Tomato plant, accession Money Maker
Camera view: vertical (180 deg); turntable rotation: 90 degrees
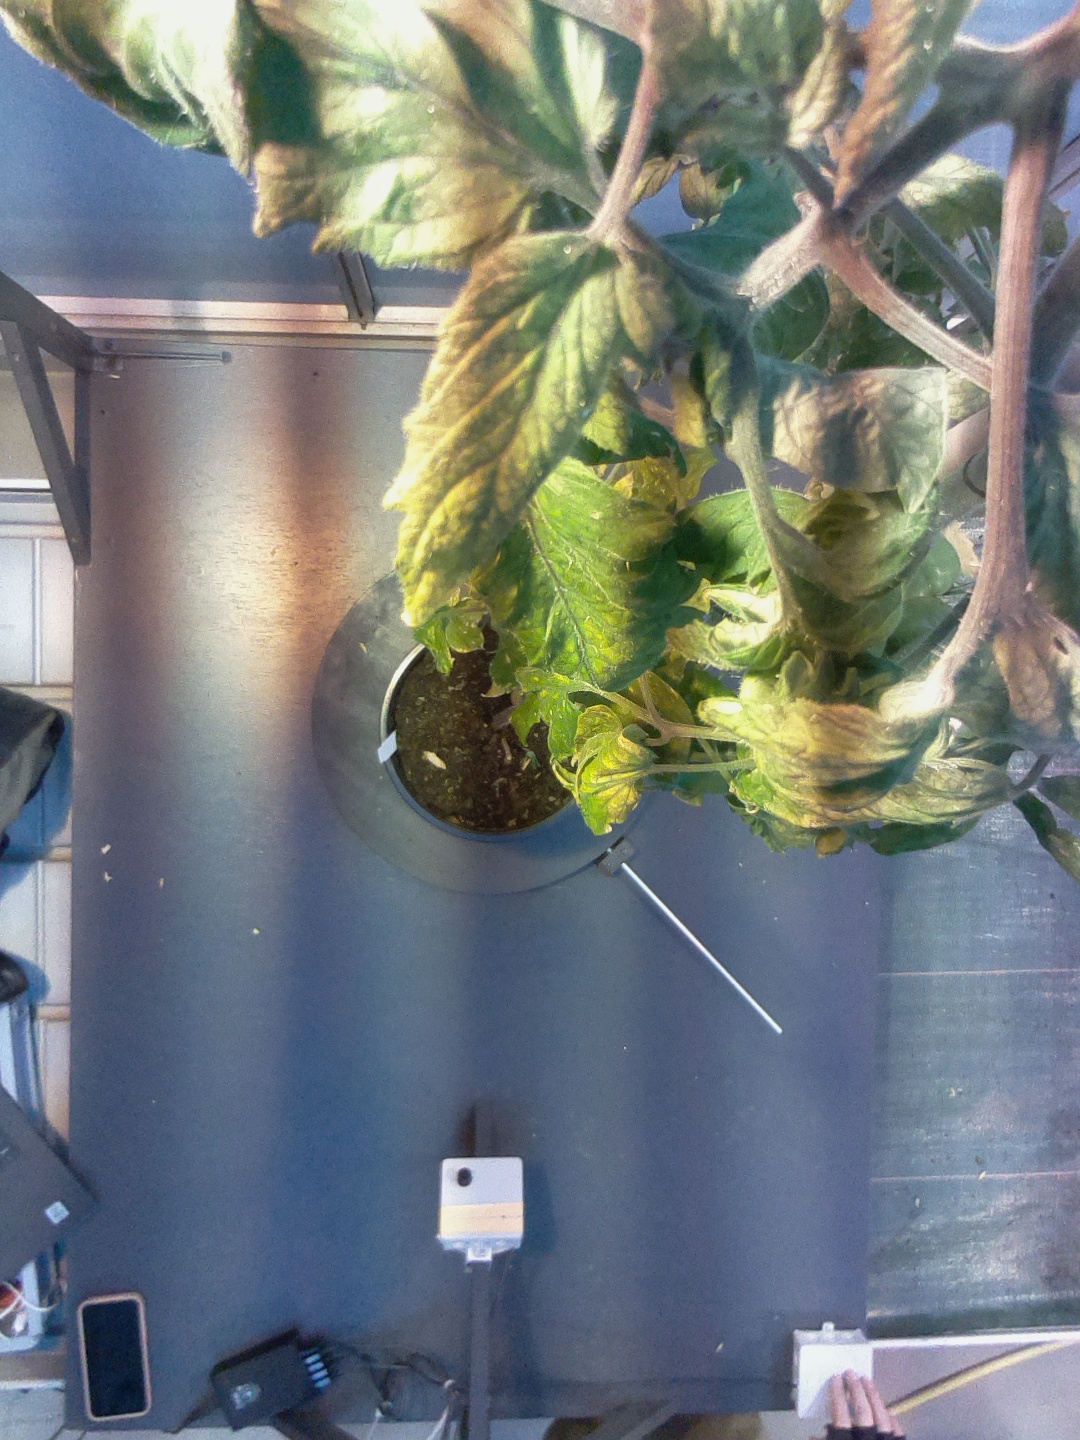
BBCH growth stage 77: 70%-80% of final fruit size